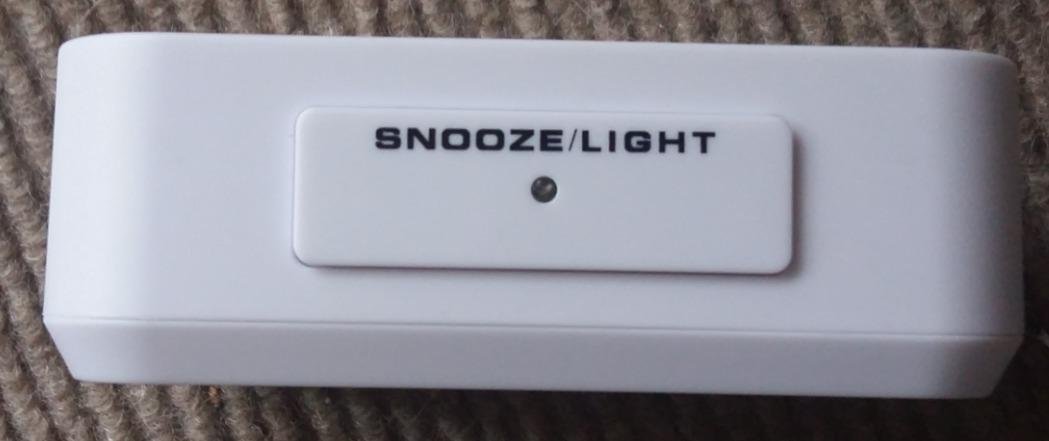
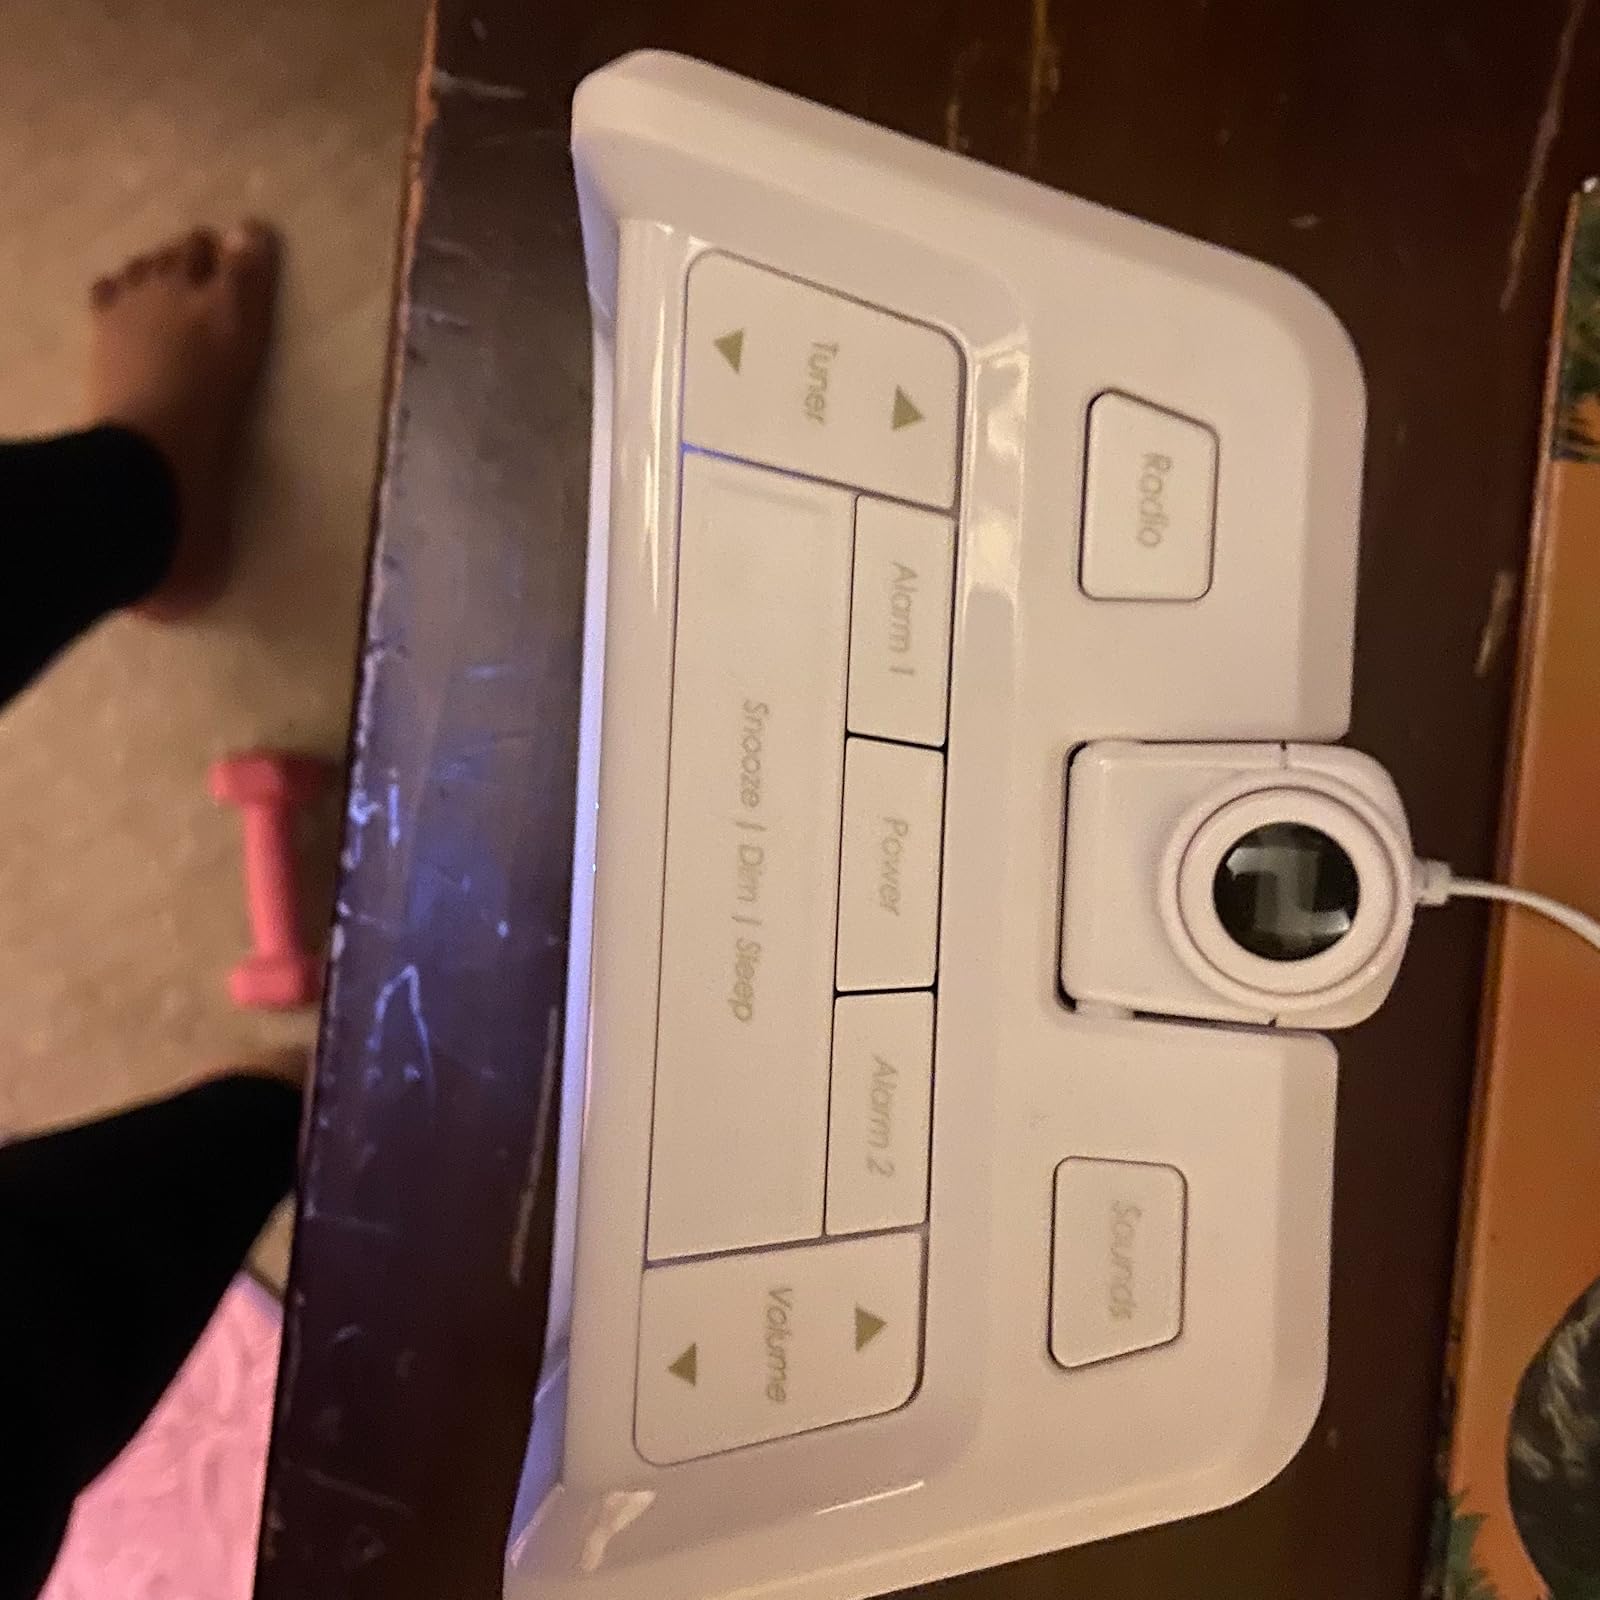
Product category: clock
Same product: no